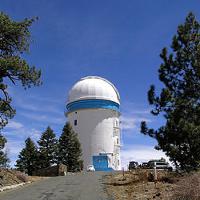
Weather: sun or clear